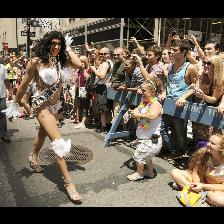
Label: Human